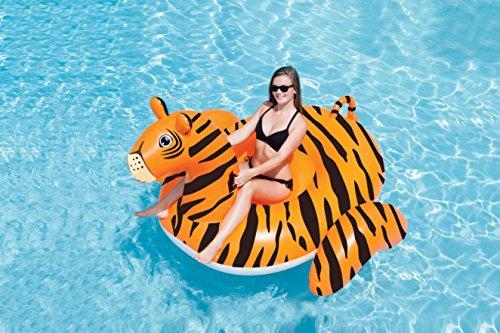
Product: Swimline Giant Tiger Pool Float
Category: Toys & Games | Sports & Outdoor Play | Pools & Water Toys | Pool Rafts & Inflatable Ride-ons
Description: Cool Tiger stripes print.
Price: $24.99
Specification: ProductDimensions:73x47x89inches|ItemWeight:5pounds|ShippingWeight:6.01pounds(Viewshippingratesandpolicies)|DomesticShipping:ItemcanbeshippedwithinU.S.|InternationalShipping:Thisitemisnoteligibleforinternationalshipping.LearnMore|ASIN:B01MSMQRDH|Itemmodelnumber:90718|Manufacturerrecommendedage:4months-8years